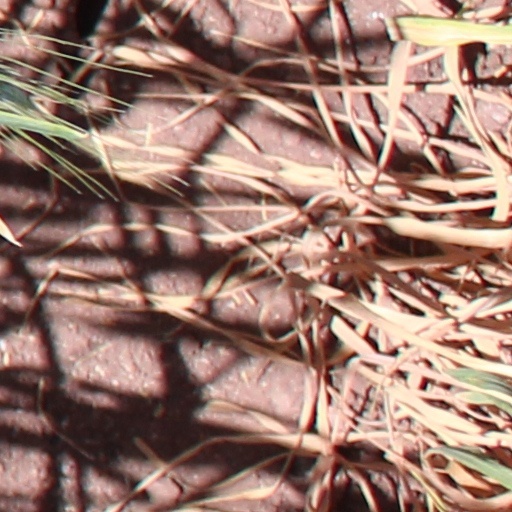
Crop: wheat